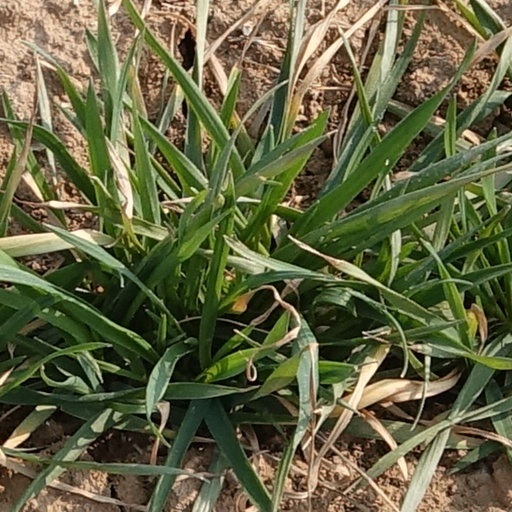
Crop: wheat